Maanaadu

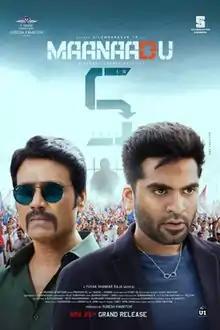
Theatrical release poster

Maanaadu is a 2021 Indian Tamil-language science fiction political action thriller film directed by Venkat Prabhu and produced by Suresh Kamatchi. The film stars Silambarasan, leading an ensemble cast which includes S. J. Suryah, Kalyani Priyadarshan, Manoj Bharathiraja, S. A. Chandrasekhar, Y. G. Mahendran, Karunakaran, Premgi Amaren, Aravind Akash and Anjena Kirti. It follows an NRI and a police officer who are trapped in a time loop, on the day of a public conference, and forced to live the same day over and over again.